Billboard Japan Year-End Hot 100 singles of 2018

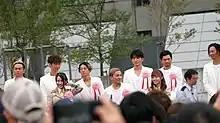
Da Pump ("pictured") came in at second the top position of the "Billboard Japan" Hot 100 during 2018.

The "Billboard Japan" Hot 100 is a chart that ranks the best-performing singles in Japan. Published by "Billboard Japan" magazine and compiled by Nielsen SoundScan, it is based collectively on each single's weekly physical and digital sales, as well as airplay and streaming. The "Billboard" will publish an annual list of the 100 most successful songs throughout that year on the Hot 100 chart based on the information on performance. For 2018, the list was published on December 7, 2018.